Phoenix Racing (NASCAR team)

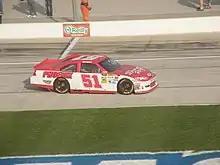
Kurt Busch driving the No. 51 at Texas Motor Speedway in 2012

For 2012, Cassill was replaced by 2004 Cup Champion Kurt Busch, who had been released from the No. 22 car at Penske Racing due to on-track incidents and off-track temperament, including a profanity-laced tirade directed at ESPN reporter Jerry Punch. The team ran most of the season unsponsored, with HendrickCars.com, Monster Energy, and TAG Heuer coming on for single races. At Talladega in May, Busch ran a "ME" scheme from the movie "" that Will Ferrell's character (a similarly controversial star driver) ran in a comeback at the track in one of the film's final scene. Busch's best finish with the team was an impressive 3rd-place finish at Sonoma Raceway after racing for the lead with Clint Bowyer with under ten laps to go. Outside of that high point, Busch was involved in many accidents trying to get the most out of his equipment. He was also suspended for the June race at Pocono after expletives aimed at a reporter after a Nationwide Series race at Dover. David Reutimann replaced Busch in that race, and Busch was welcomed back following a vote by team members. Busch would leave the team following the fall Talladega race for Furniture Row Racing, and was supposed to be replaced by Regan Smith (the former driver with Furniture Row) until Dale Earnhardt Jr. suffered a concussion in the aftermath of the Talladega race and Smith was needed as a sub for the Charlotte and Kansas races in the Chase. A. J. Allmendinger, coincidentally also released from Penske, in the No. 22 car, due to a failed substance test, drove the No. 51 for those two races, with Smith returning later in the year.